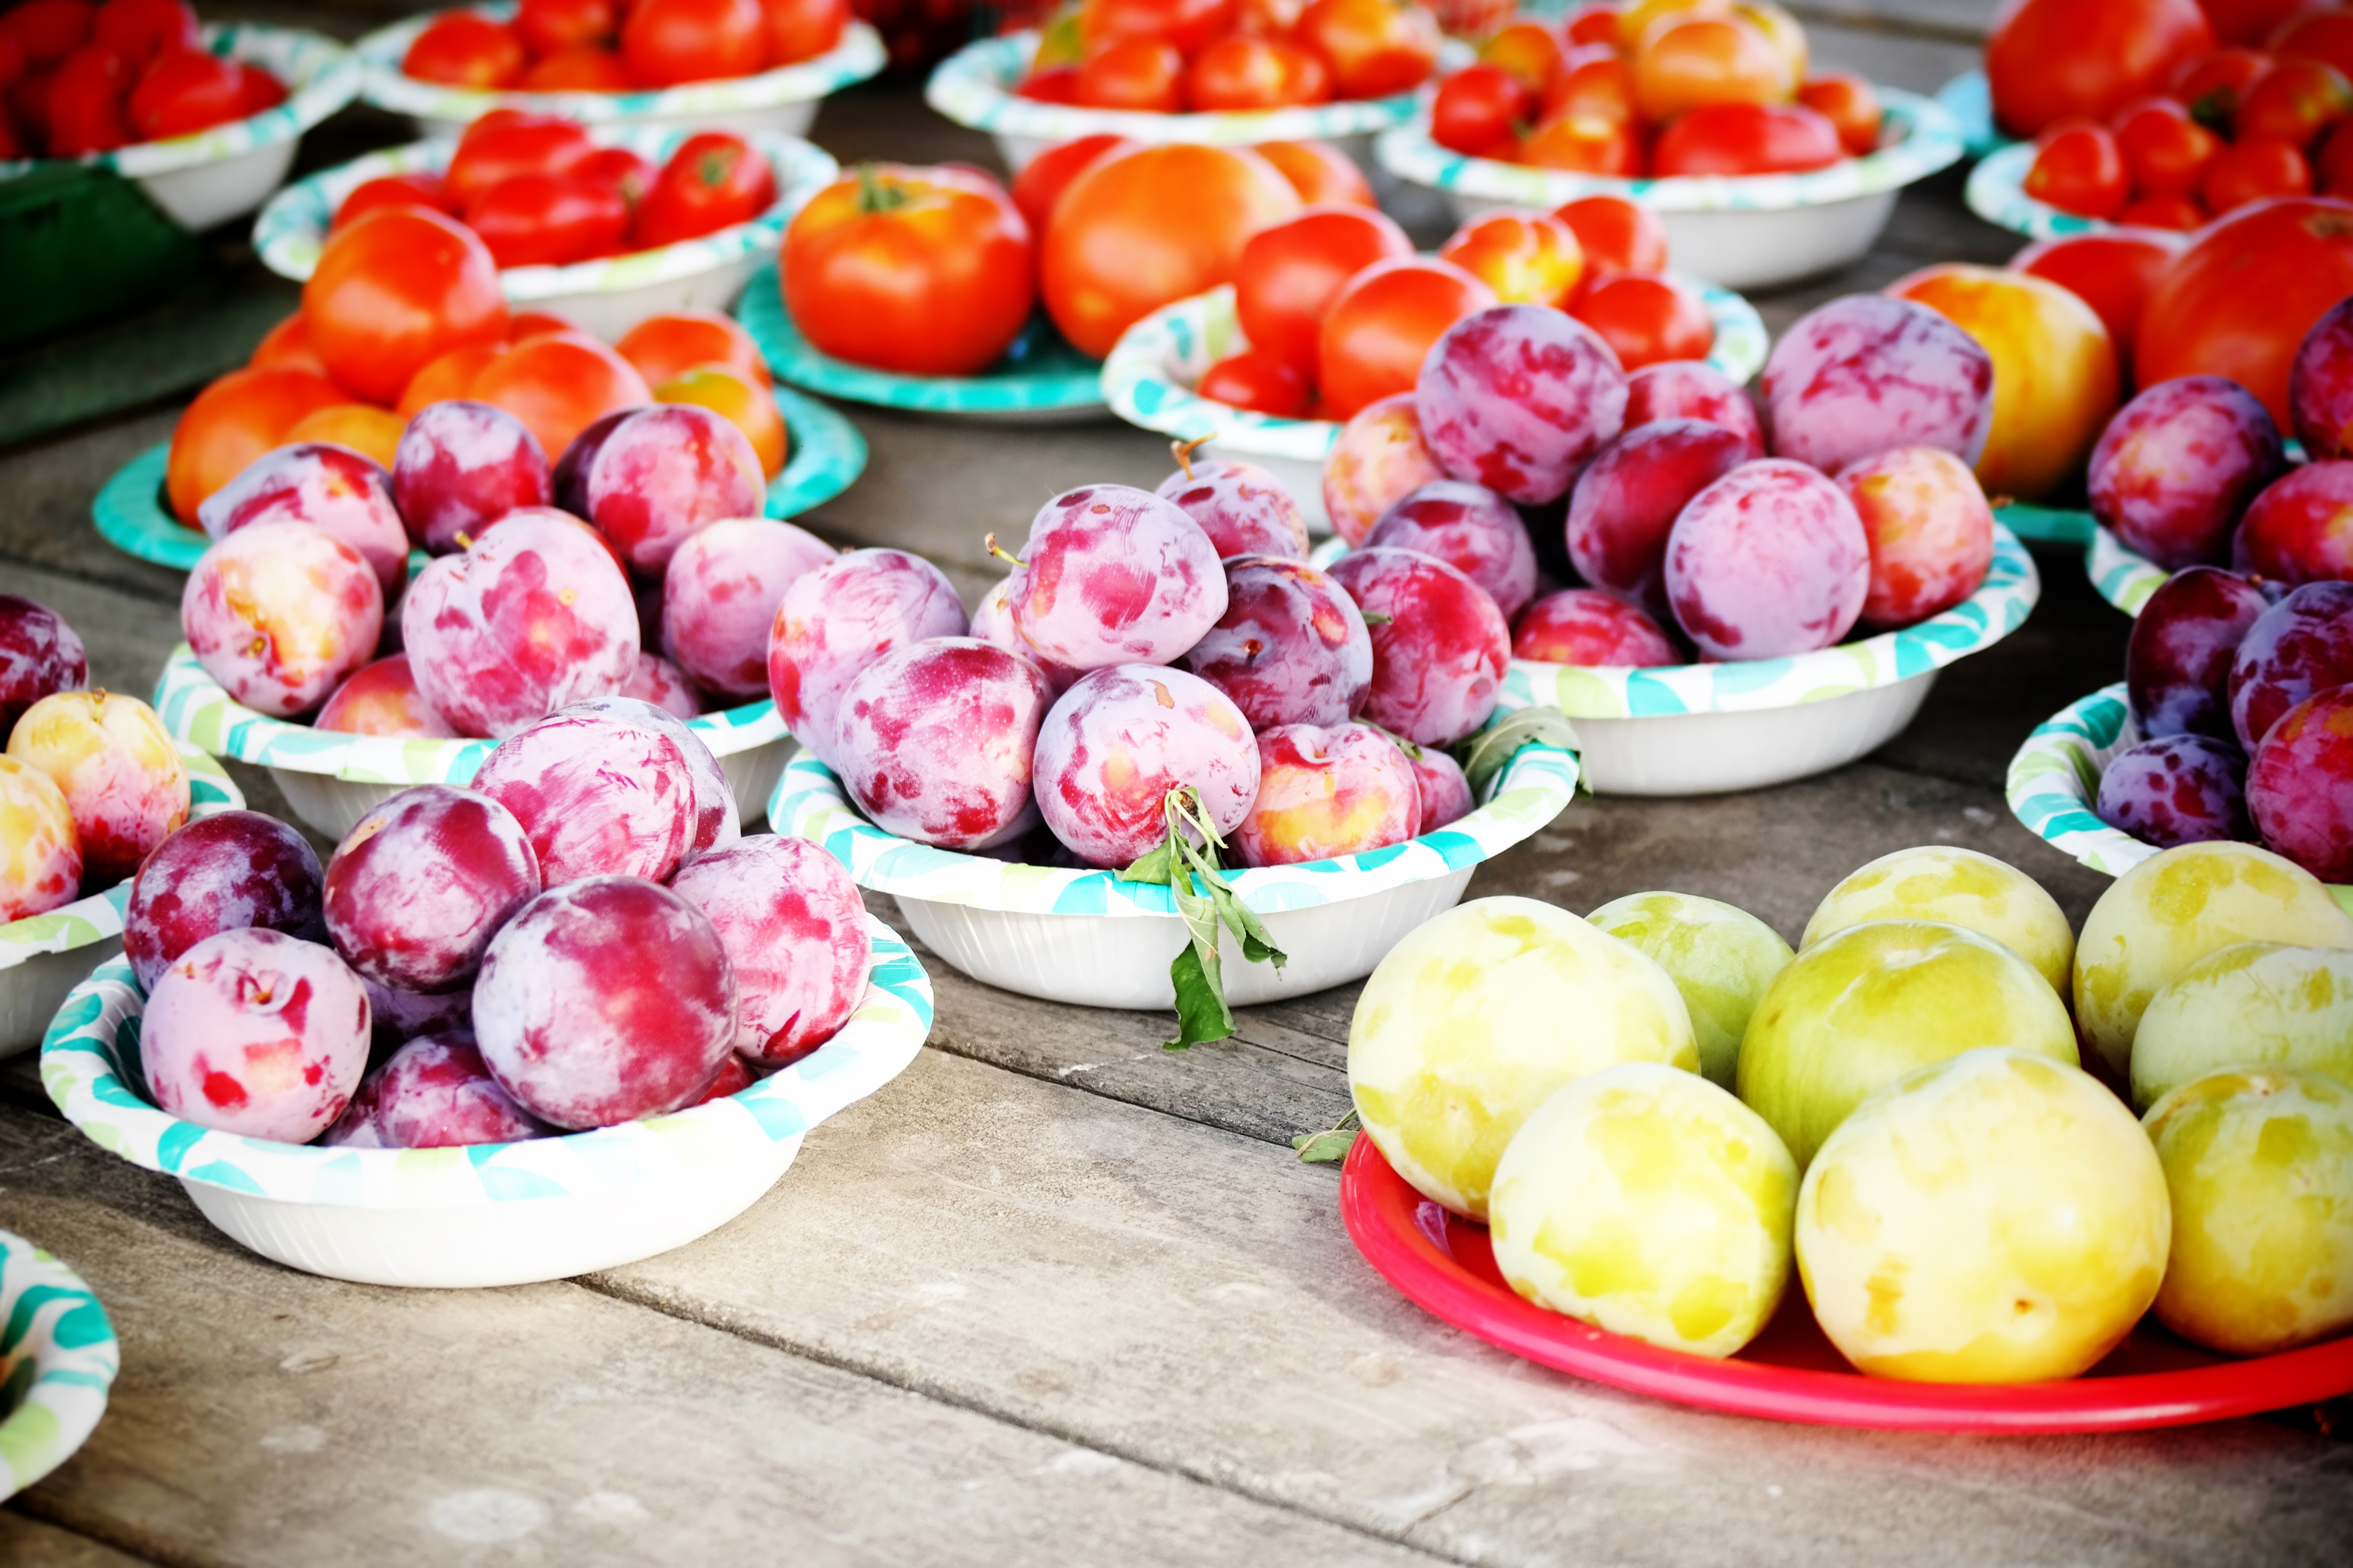
nature, plant, farm, fruit, flower, orchard, country, dish, meal, food, red, harvest, produce, color, fresh, agriculture, garden, healthy, season, gardening, sweetness, organic, picking, flowering plant